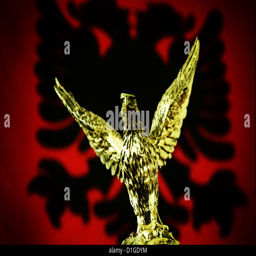
golden eagle statue which spreads his wings , in front of the red and black flag